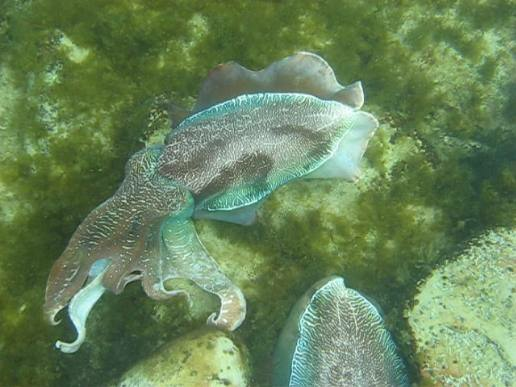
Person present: No